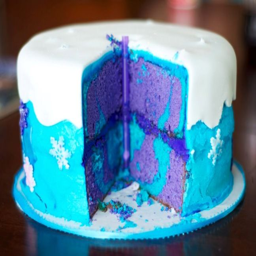
musical comedy film inspired b - day cakes -- from the simple to the aspirational -- for the lover in your life !